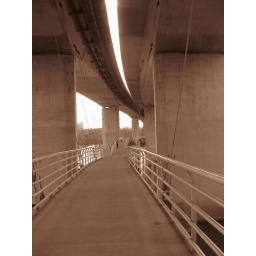
This bridge was added under an existing highway bridge. It arcs up and down, suspended between the opposing lanes.